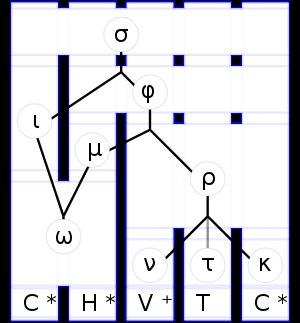
La syllabe est une unité interrompue du langage oral. Son noyau, autour duquel elle se construit, est généralement une voyelle. Une syllabe peut également avoir des extrémités précédant ou suivant la voyelle, qui, lorsqu'elles existent, sont toujours constituées de consonnes.
La coda est un élément facultatif de la syllabe situé après le noyau syllabique. Elle est constituée d'une ou de plusieurs consonnes. Sa sonorité, à l'inverse de l'attaque de syllabe, est décroissante. Une syllabe qui possède une coda est nommée syllabe fermée, tandis qu'une syllabe dépourvue de coda est qualifiée de syllabe ouverte.